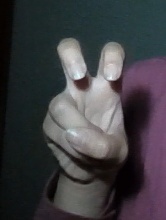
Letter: toot